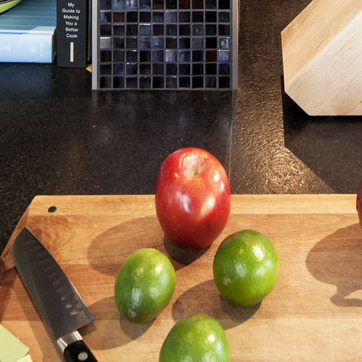
Material: food